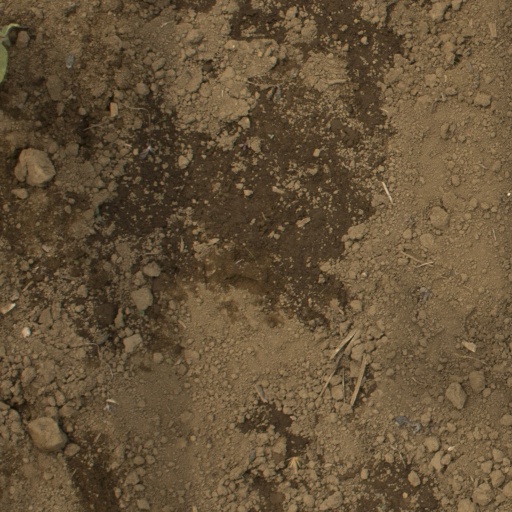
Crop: Jerusalem artichoke